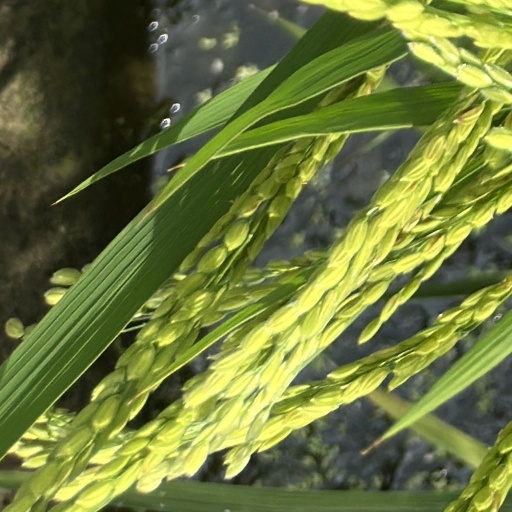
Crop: rice